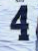
Number: 4